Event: Nepal Earthquake
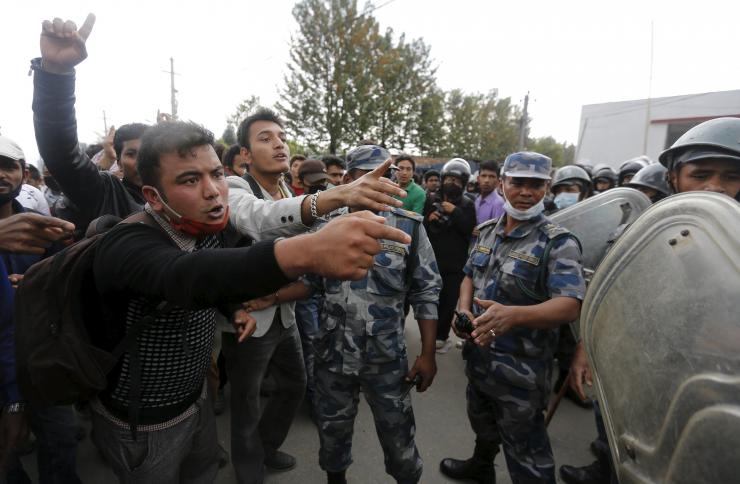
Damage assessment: no_damage